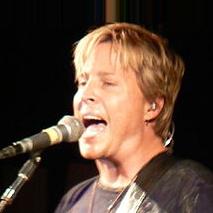
Age: 39